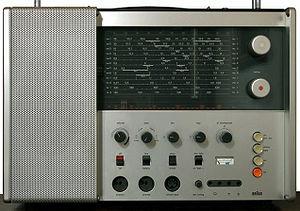
Dieter Rams, né le 20 mai 1932 à Wiesbaden, est un designer industriel allemand contemporain, étroitement associé aux produits de consommation de la société Braun et à l'école fonctionnaliste du design industriel.